B+ tree

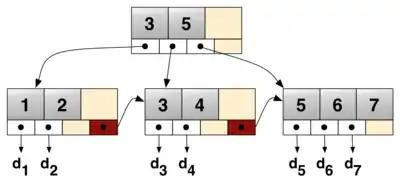
A simple B+ tree example linking the keys 1–7 to data values d-d. The linked list (red) allows rapid in-order traversal. This particular tree's branching factor is formula_3=4. Both keys in leaf and internal nodes are colored gray here.

As with other trees, B+ trees can be represented as a collection of three types of nodes: "root", "internal" (a.k.a. interior), and "leaf". In B+ trees, the following properties are maintained for these nodes: